The Amsterdams

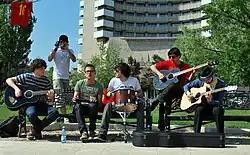
The Amsterdams playing in the National Theatre Park in Bucharest, April 2009. Left to right: Andrei Ungureanu, Andrei Haţegan, Vlad Stoica, Augustin Nicolae, Ovidiu Bejan.

On May 28, in Fire Club, the band released their first studio material, an EP called "Automatic" with four songs. They also released their first video, for the song "Petrolize All Mice".